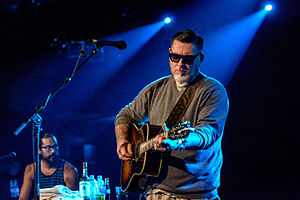
Everlast (musiker)
Everlast Live 2015
"Everlast er en populær musiker kendt for sin stil, der befinder sig mellem rock, hiphop og country. Tidligere var han frontfigur i rap-gruppen House of Pain. I 2000 vandt han en grammy for sangen ""put your lights on"". Af andre kendte numre kan nævnes ""What it’s like"", ""Ends"", ""Black Jesus"" og ""White Trash Beautiful"".